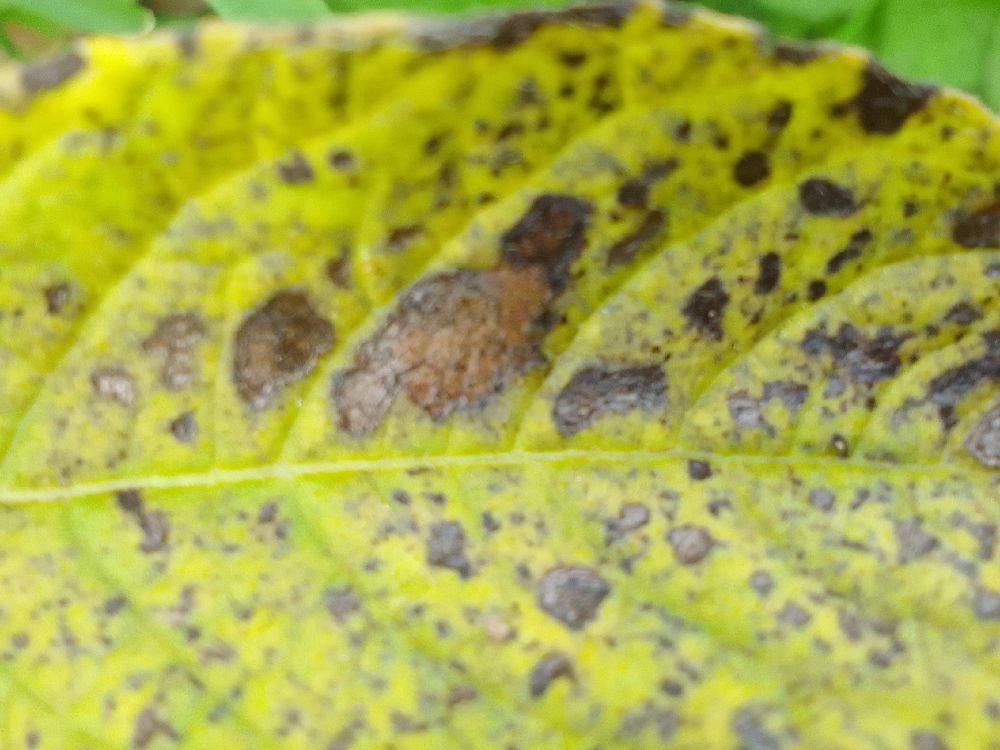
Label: Early blight